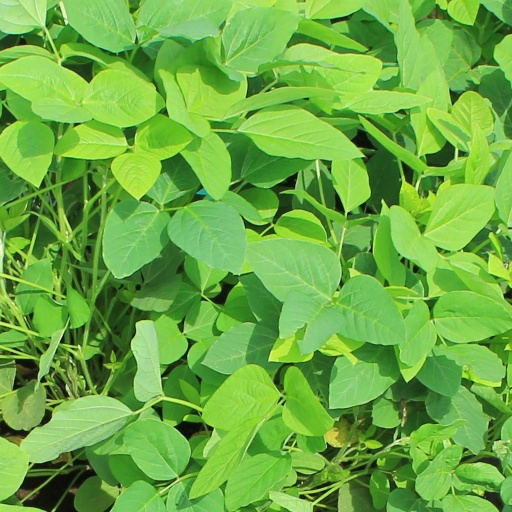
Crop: soybean